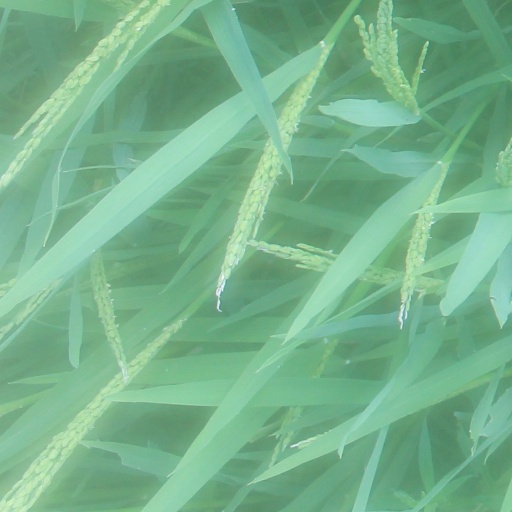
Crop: rice